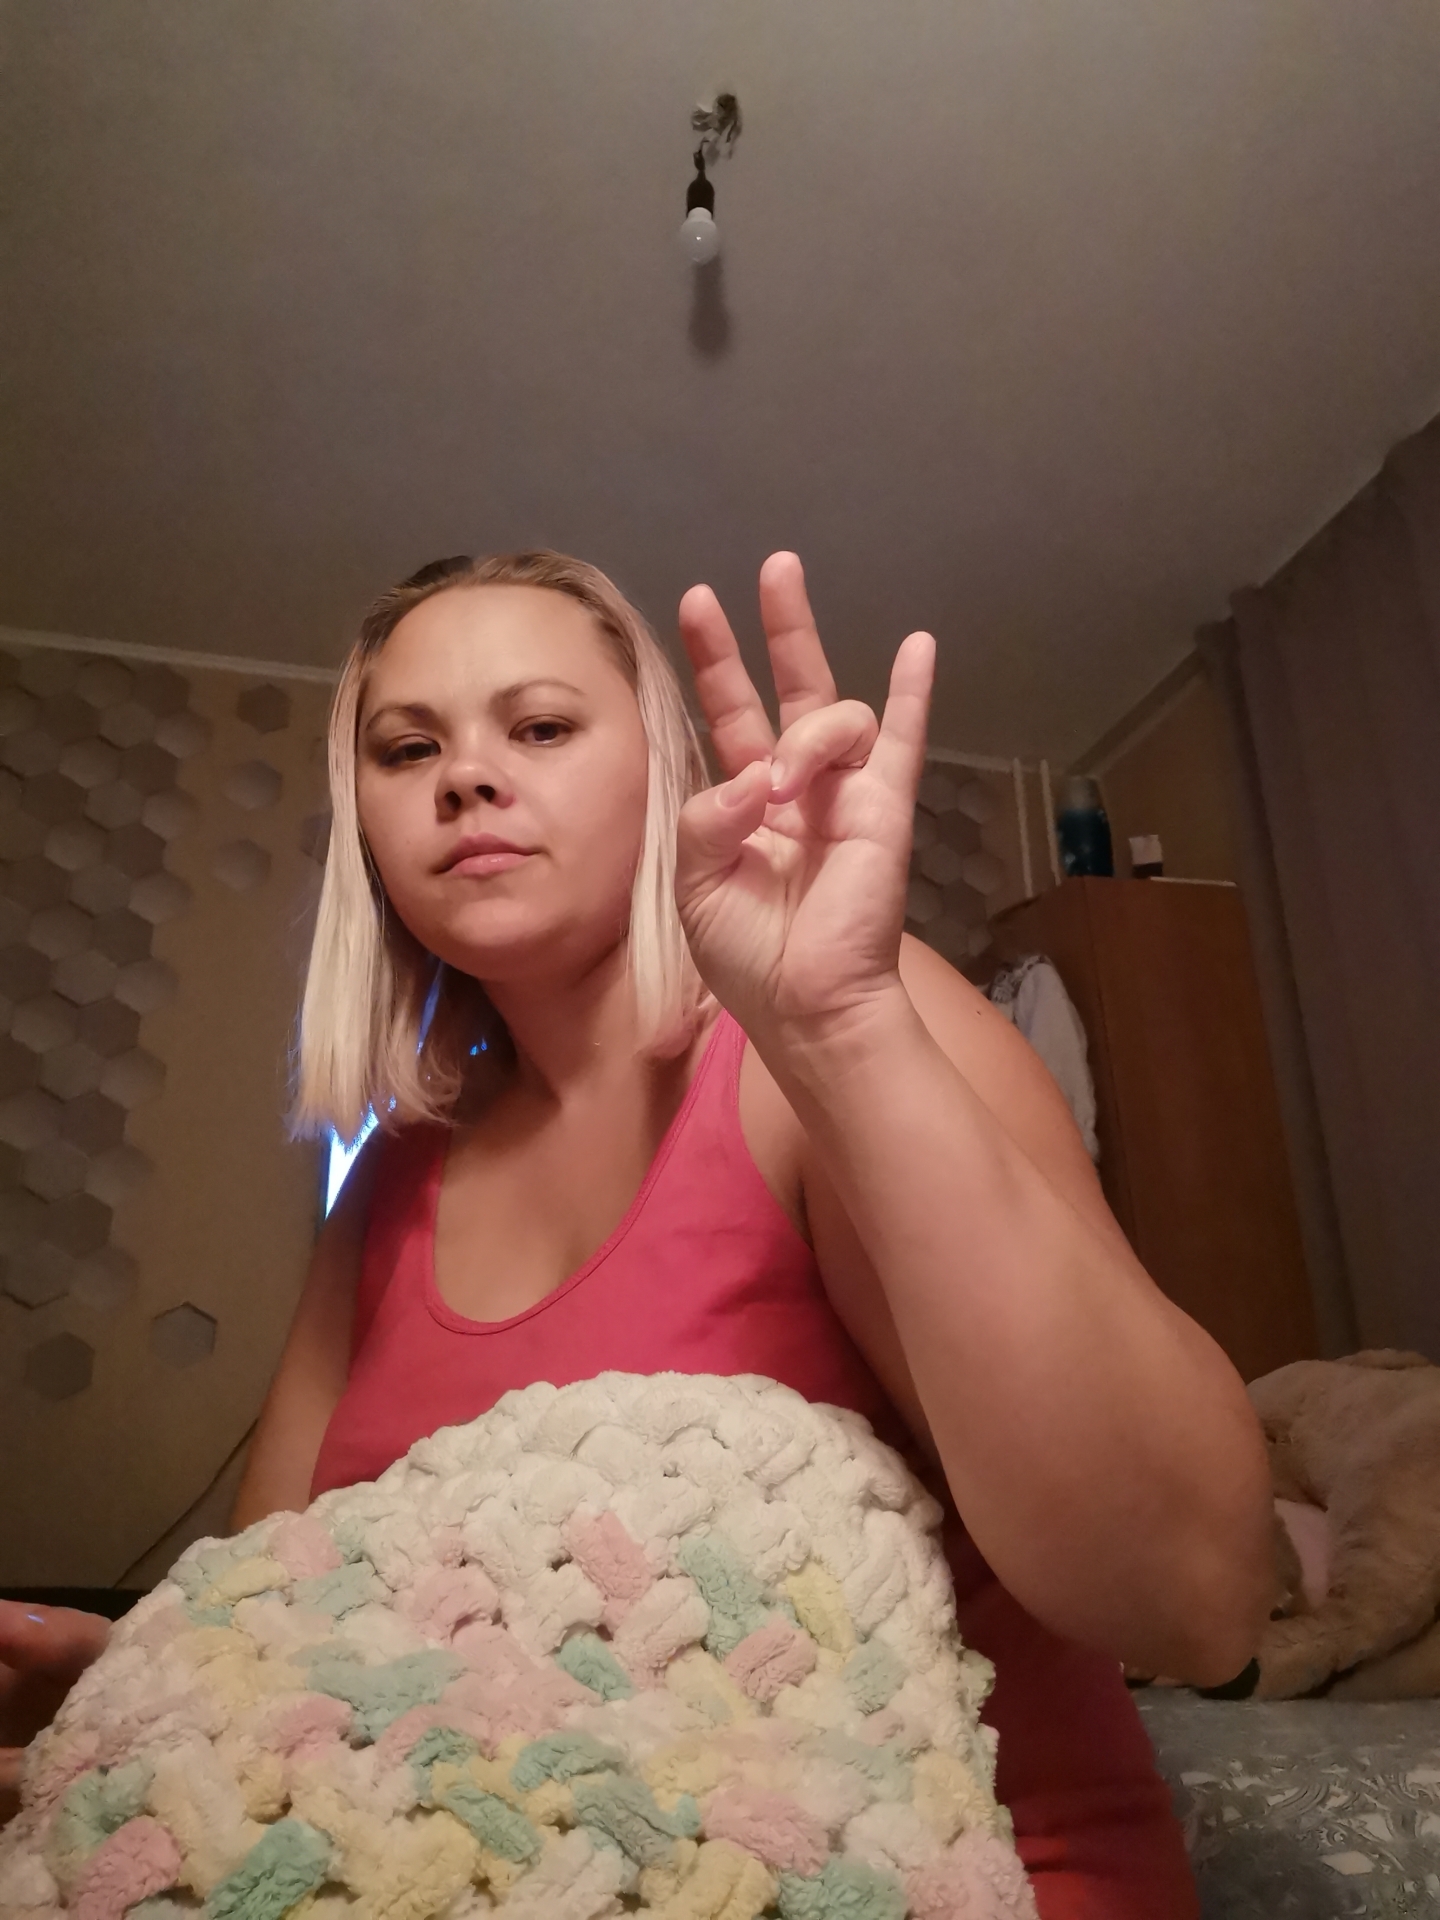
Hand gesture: three3